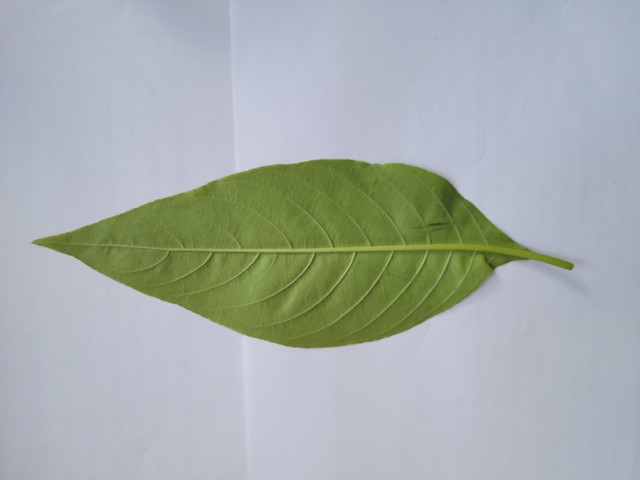
Plant: basok